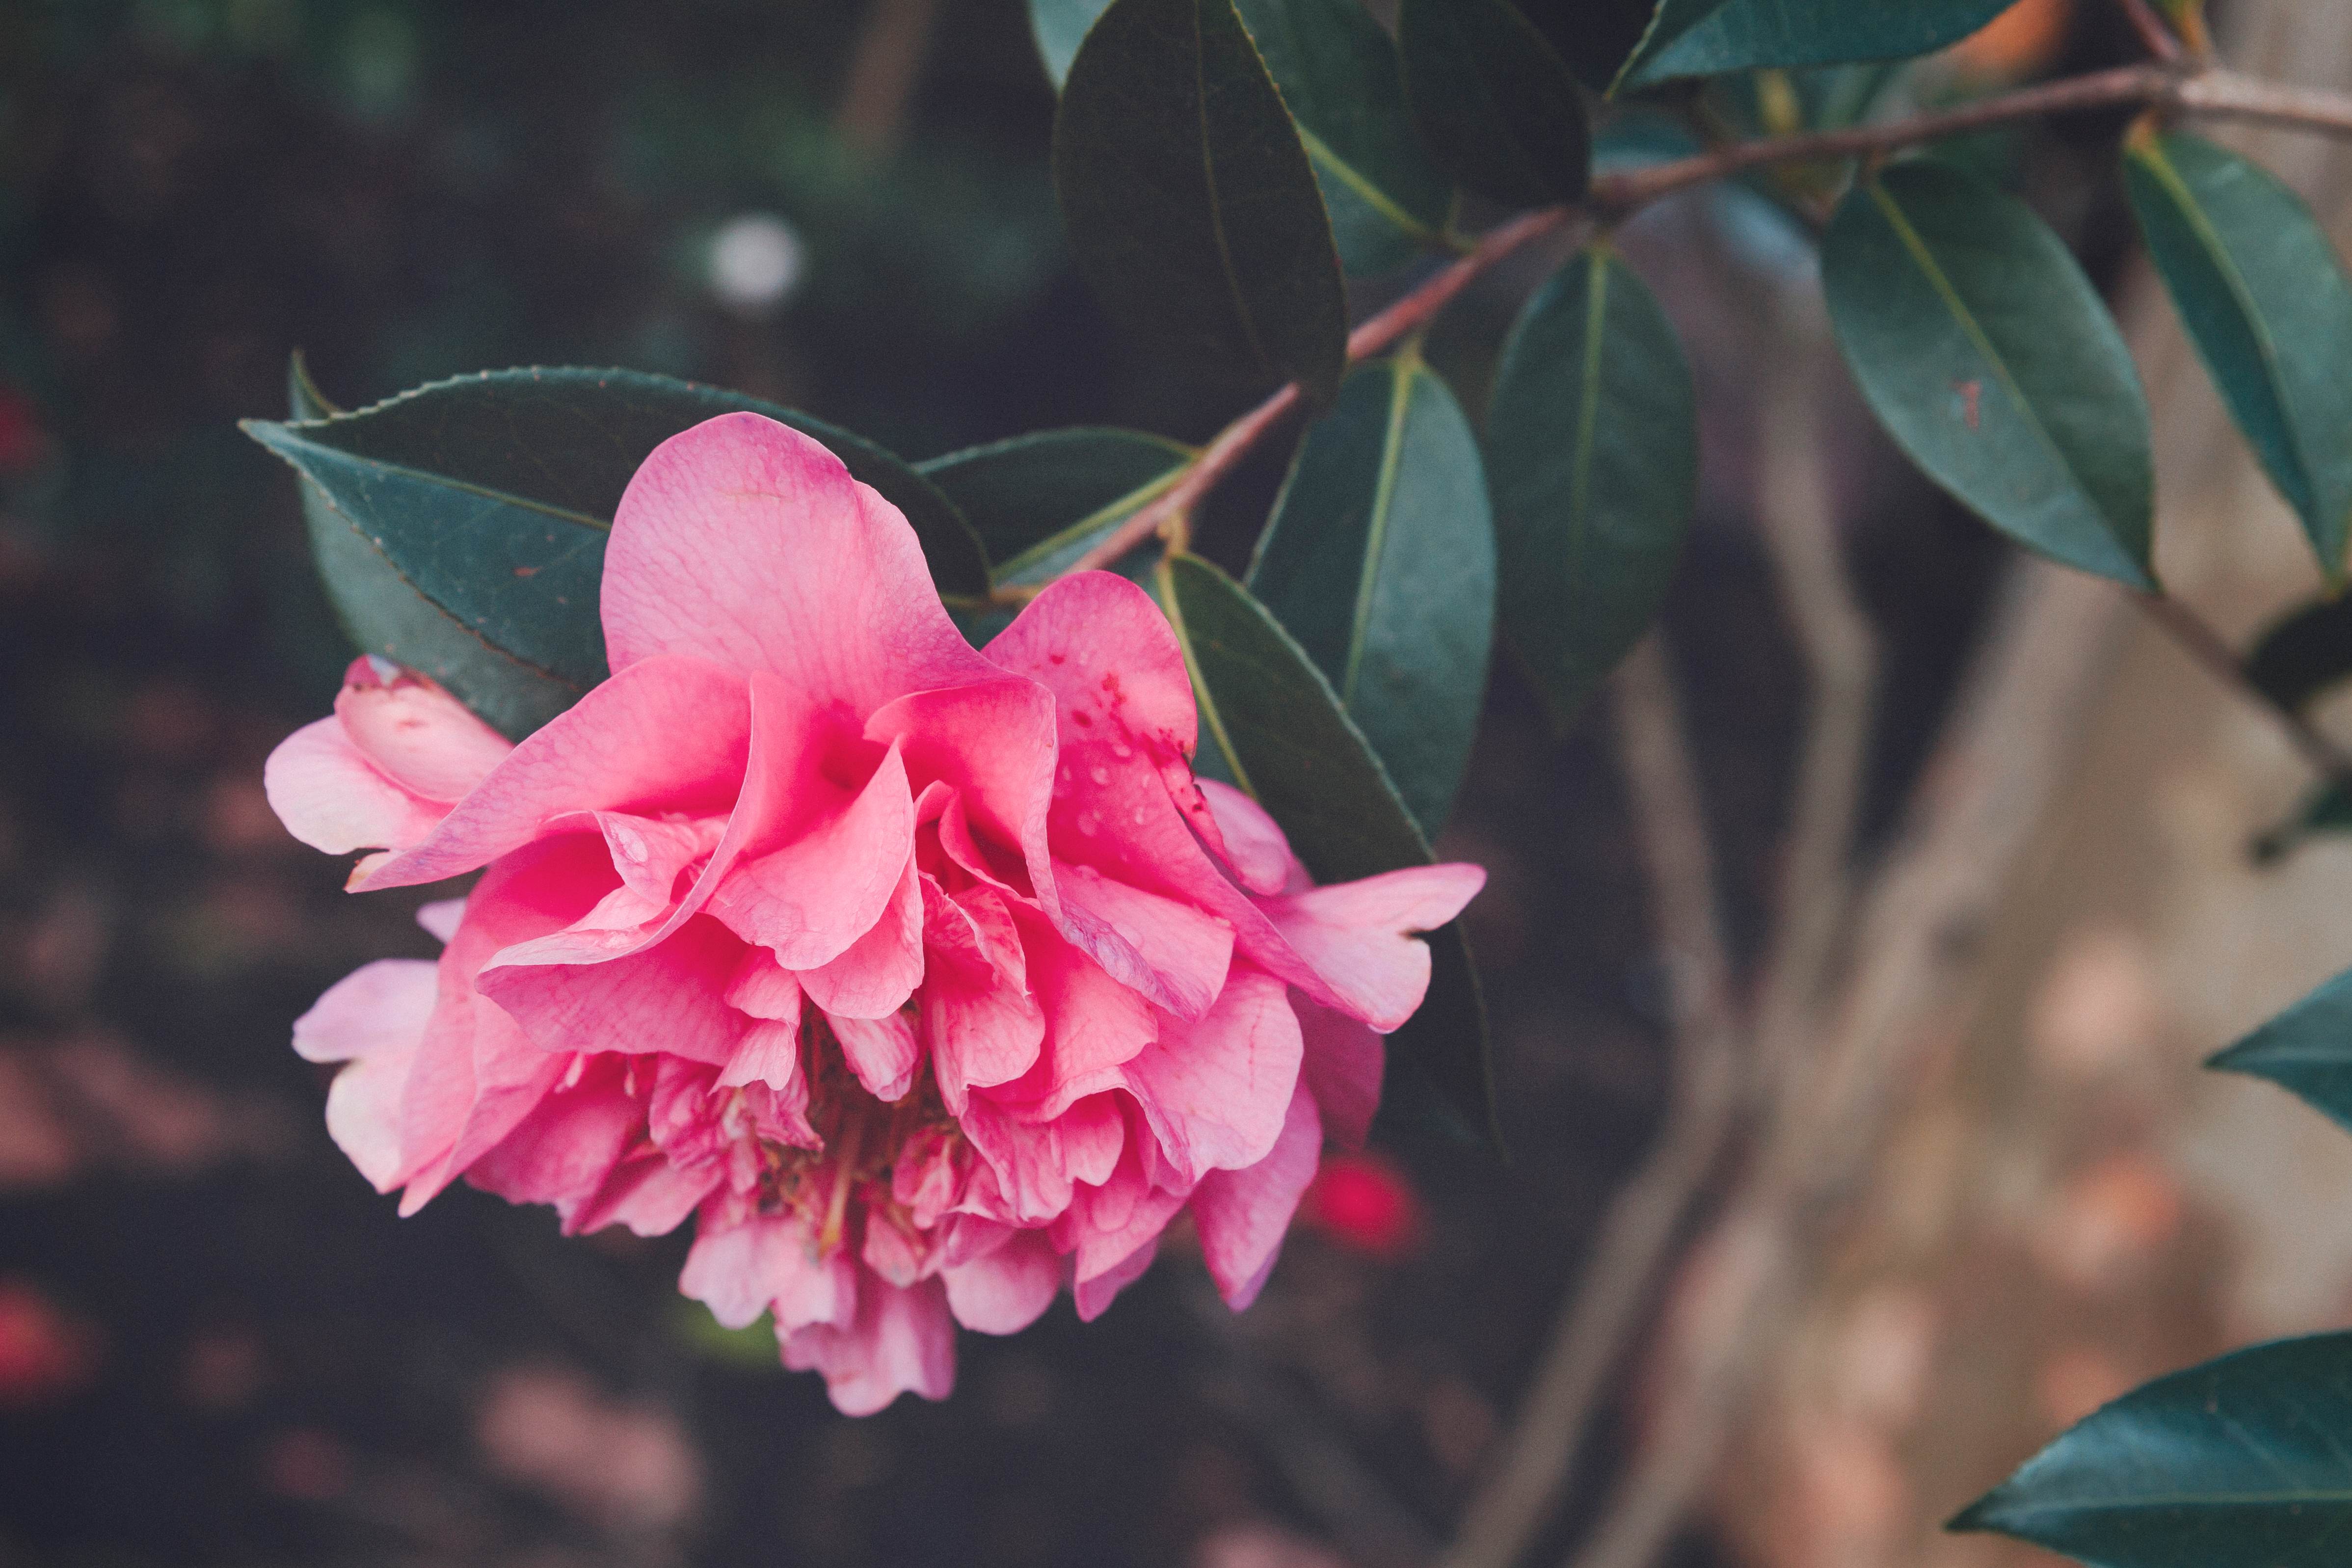
branch, blossom, plant, leaf, flower, petal, floral, botany, pink, flora, shrub, macro photography, flowering plant, land plant